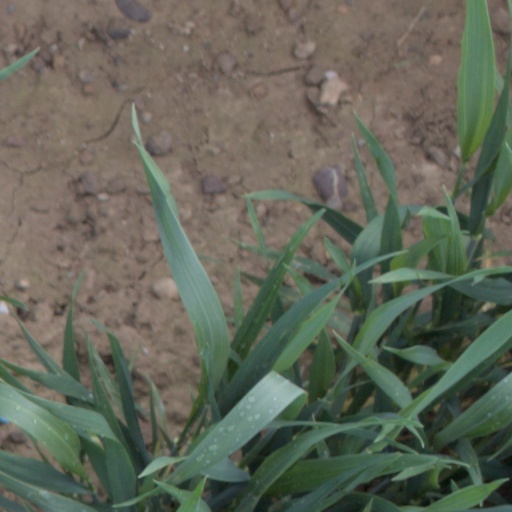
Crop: wheat